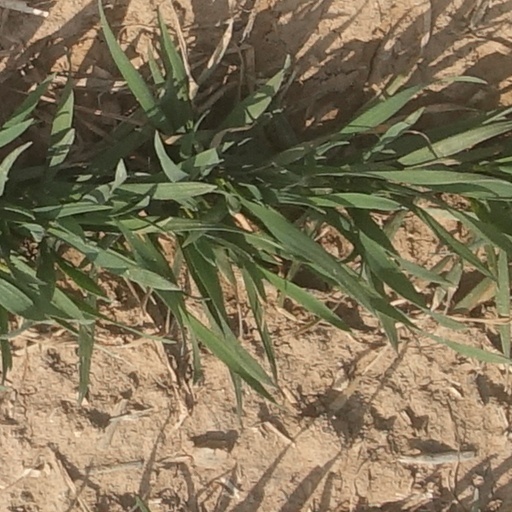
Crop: wheat